Industry of Kosovo

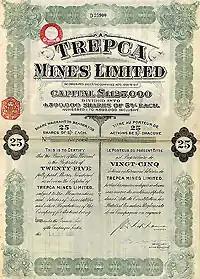
The contract formed between a British Selection Trust and the Trepça mines.

Trepca complex has 14.700 million tons of lignite reserves used for energy production in Kosovo, making Kosovo the fifth country in the world for lignite reserves. This mining complex comprises about 40 mines.